New world order (politics)

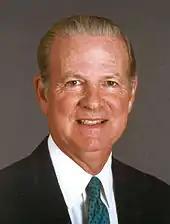
James Baker, Secretary of State under George H. W. Bush

"The Economist" published an article explaining the drive toward the Persian Gulf War in terms presaging the run-up to the Iraq War of 2003. The author notes directly that despite the coalition, in the minds of most governments this is the U.S.' war and George W. Bush that "chose to stake his political life on defeating Mr Hussein". An attack on Iraq would certainly shatter Bush's alliance, they assert, predicting calls from United Nations Security Council members saying that diplomacy should have been given more time and that they will not wish to allow a course of action "that leaves America sitting too prettily as sole remaining superpower". When the unanimity of the Security Council ends, "all that lovely talk about the new world order" will too. When casualties mount, "Bush will be called a warmonger, an imperialist and a bully". The article goes on to say that Bush and James Baker's speechifying cannot save the new world order once they launch a controversial war. It closes noting that a wide consensus is not necessary for U.S. action—only a hardcore of supporters, namely Gulf Cooperation Council states (including Saudi Arabia), Egypt and Britain. The rest need only not interfere.